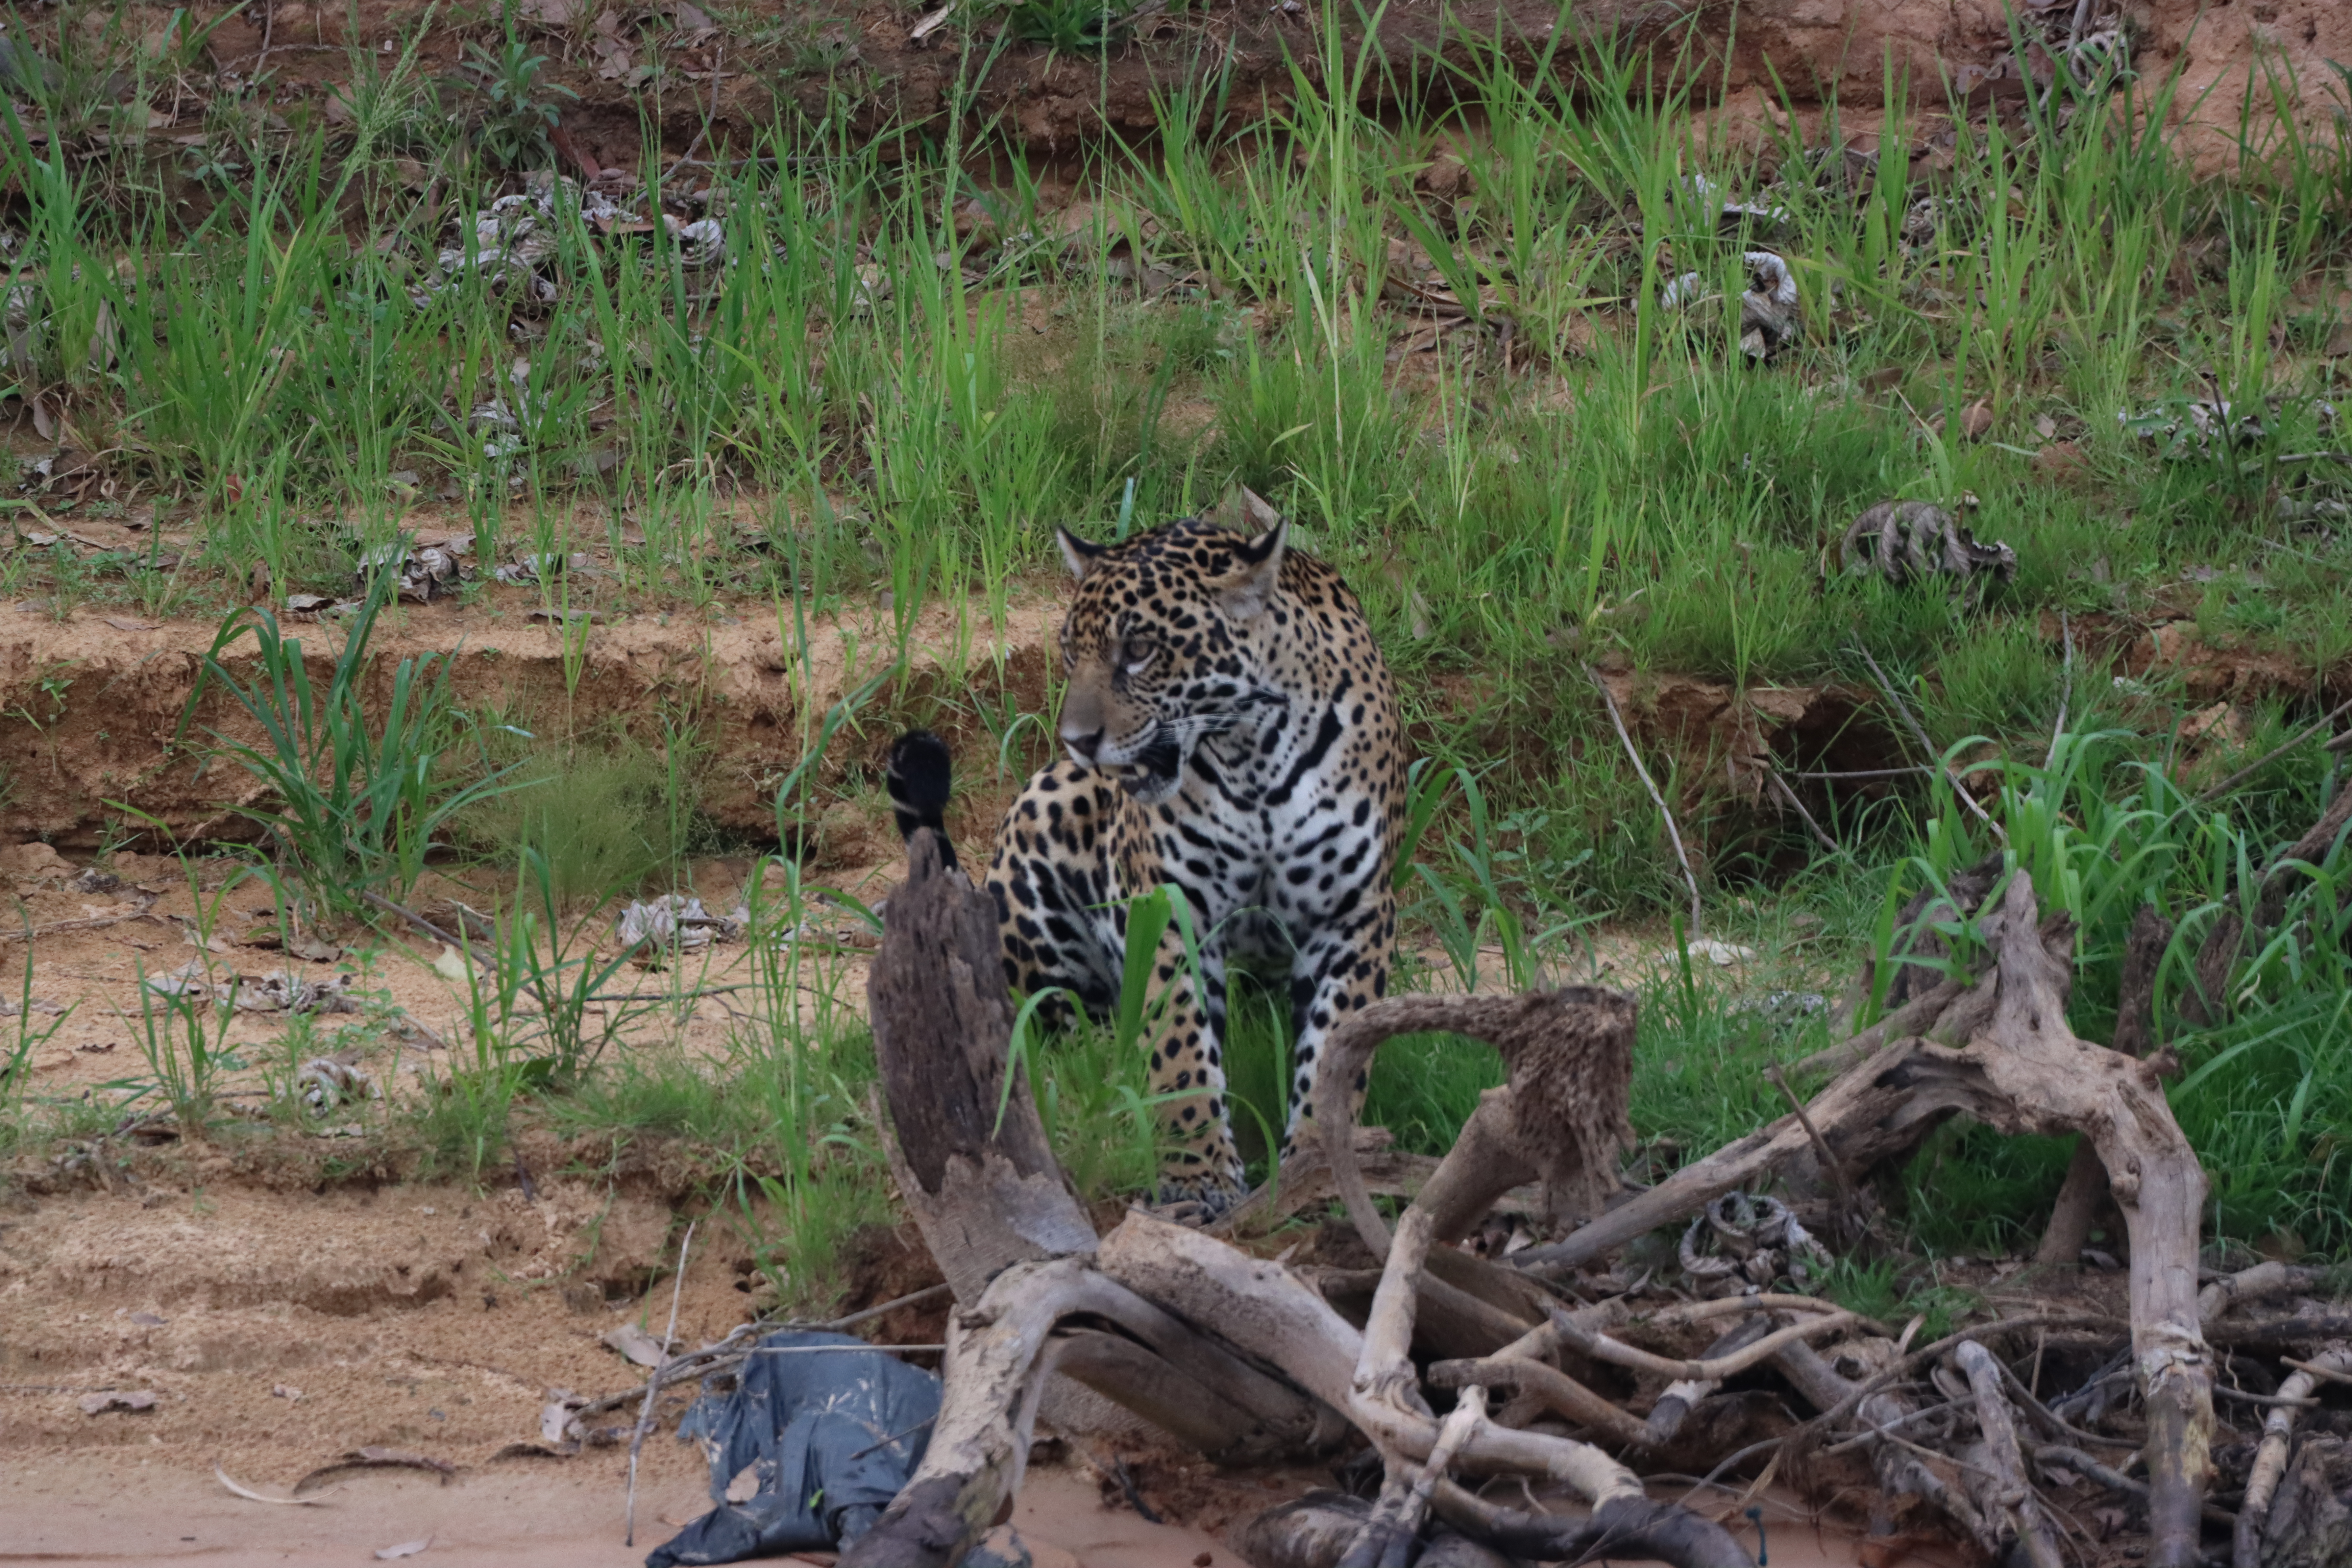
Jaguar: Ariely